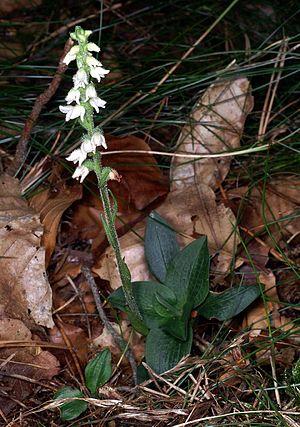
Goodyera est un genre d'orchidées terrestres comptant une centaine d'espèces.